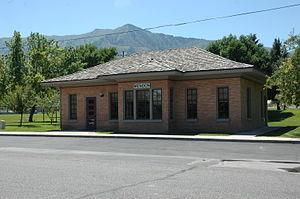
La ville américaine de Mendon est située dans le comté de Cache, dans l’État de l’Utah. Sa population s’élevait à 1 282 habitants lors du recensement de 2010.